Massacration

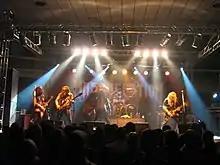
Massacration in Atibaia in 2007

Crestfallen over the death of their friend, Detonator and Hammett sunk into a deep depression; they eventually became regular customers of popular Italian restaurant Massas Crézio (or "Crézio's Pasta"), where they would constantly binge-eat to the point of growing morbidly obese. Touched by their situation, the restaurant's owner, Italian Brazilian immigrant Crézio, intervened and conceded them a rent-free room at his house where they could live and rehearse until recovering their spirits, and so they overcame their depression and lost all the extra weight they had gained. Motivated to start anew and form another group, they put an ad in a local newspaper looking for personnel; coincidentally, the spots were filled by Crézio's employees Jimmy "The Hammer" Lombardo (played by Felipe Torres), Klaus "Headmaster" Bissonette (played by Adriano Silva) and Rick "Metal Avenger" Banday (played by Marco Antônio Alves). As a homage to Crézio and his restaurant the band was initially christened Massascrézio, but as time went by the name was changed to Massacrézio, Massacrétion and, finally, Massacration.